Ursavus

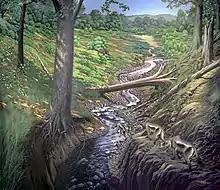
Restoration of "Ursavus" (far right) and other animals of the Haystack Assemblage

In life, the various species would have been between cat-sized for the smaller species and wolf-sized for the larger members of the genus and were mainly omnivores or hypocarnivores.